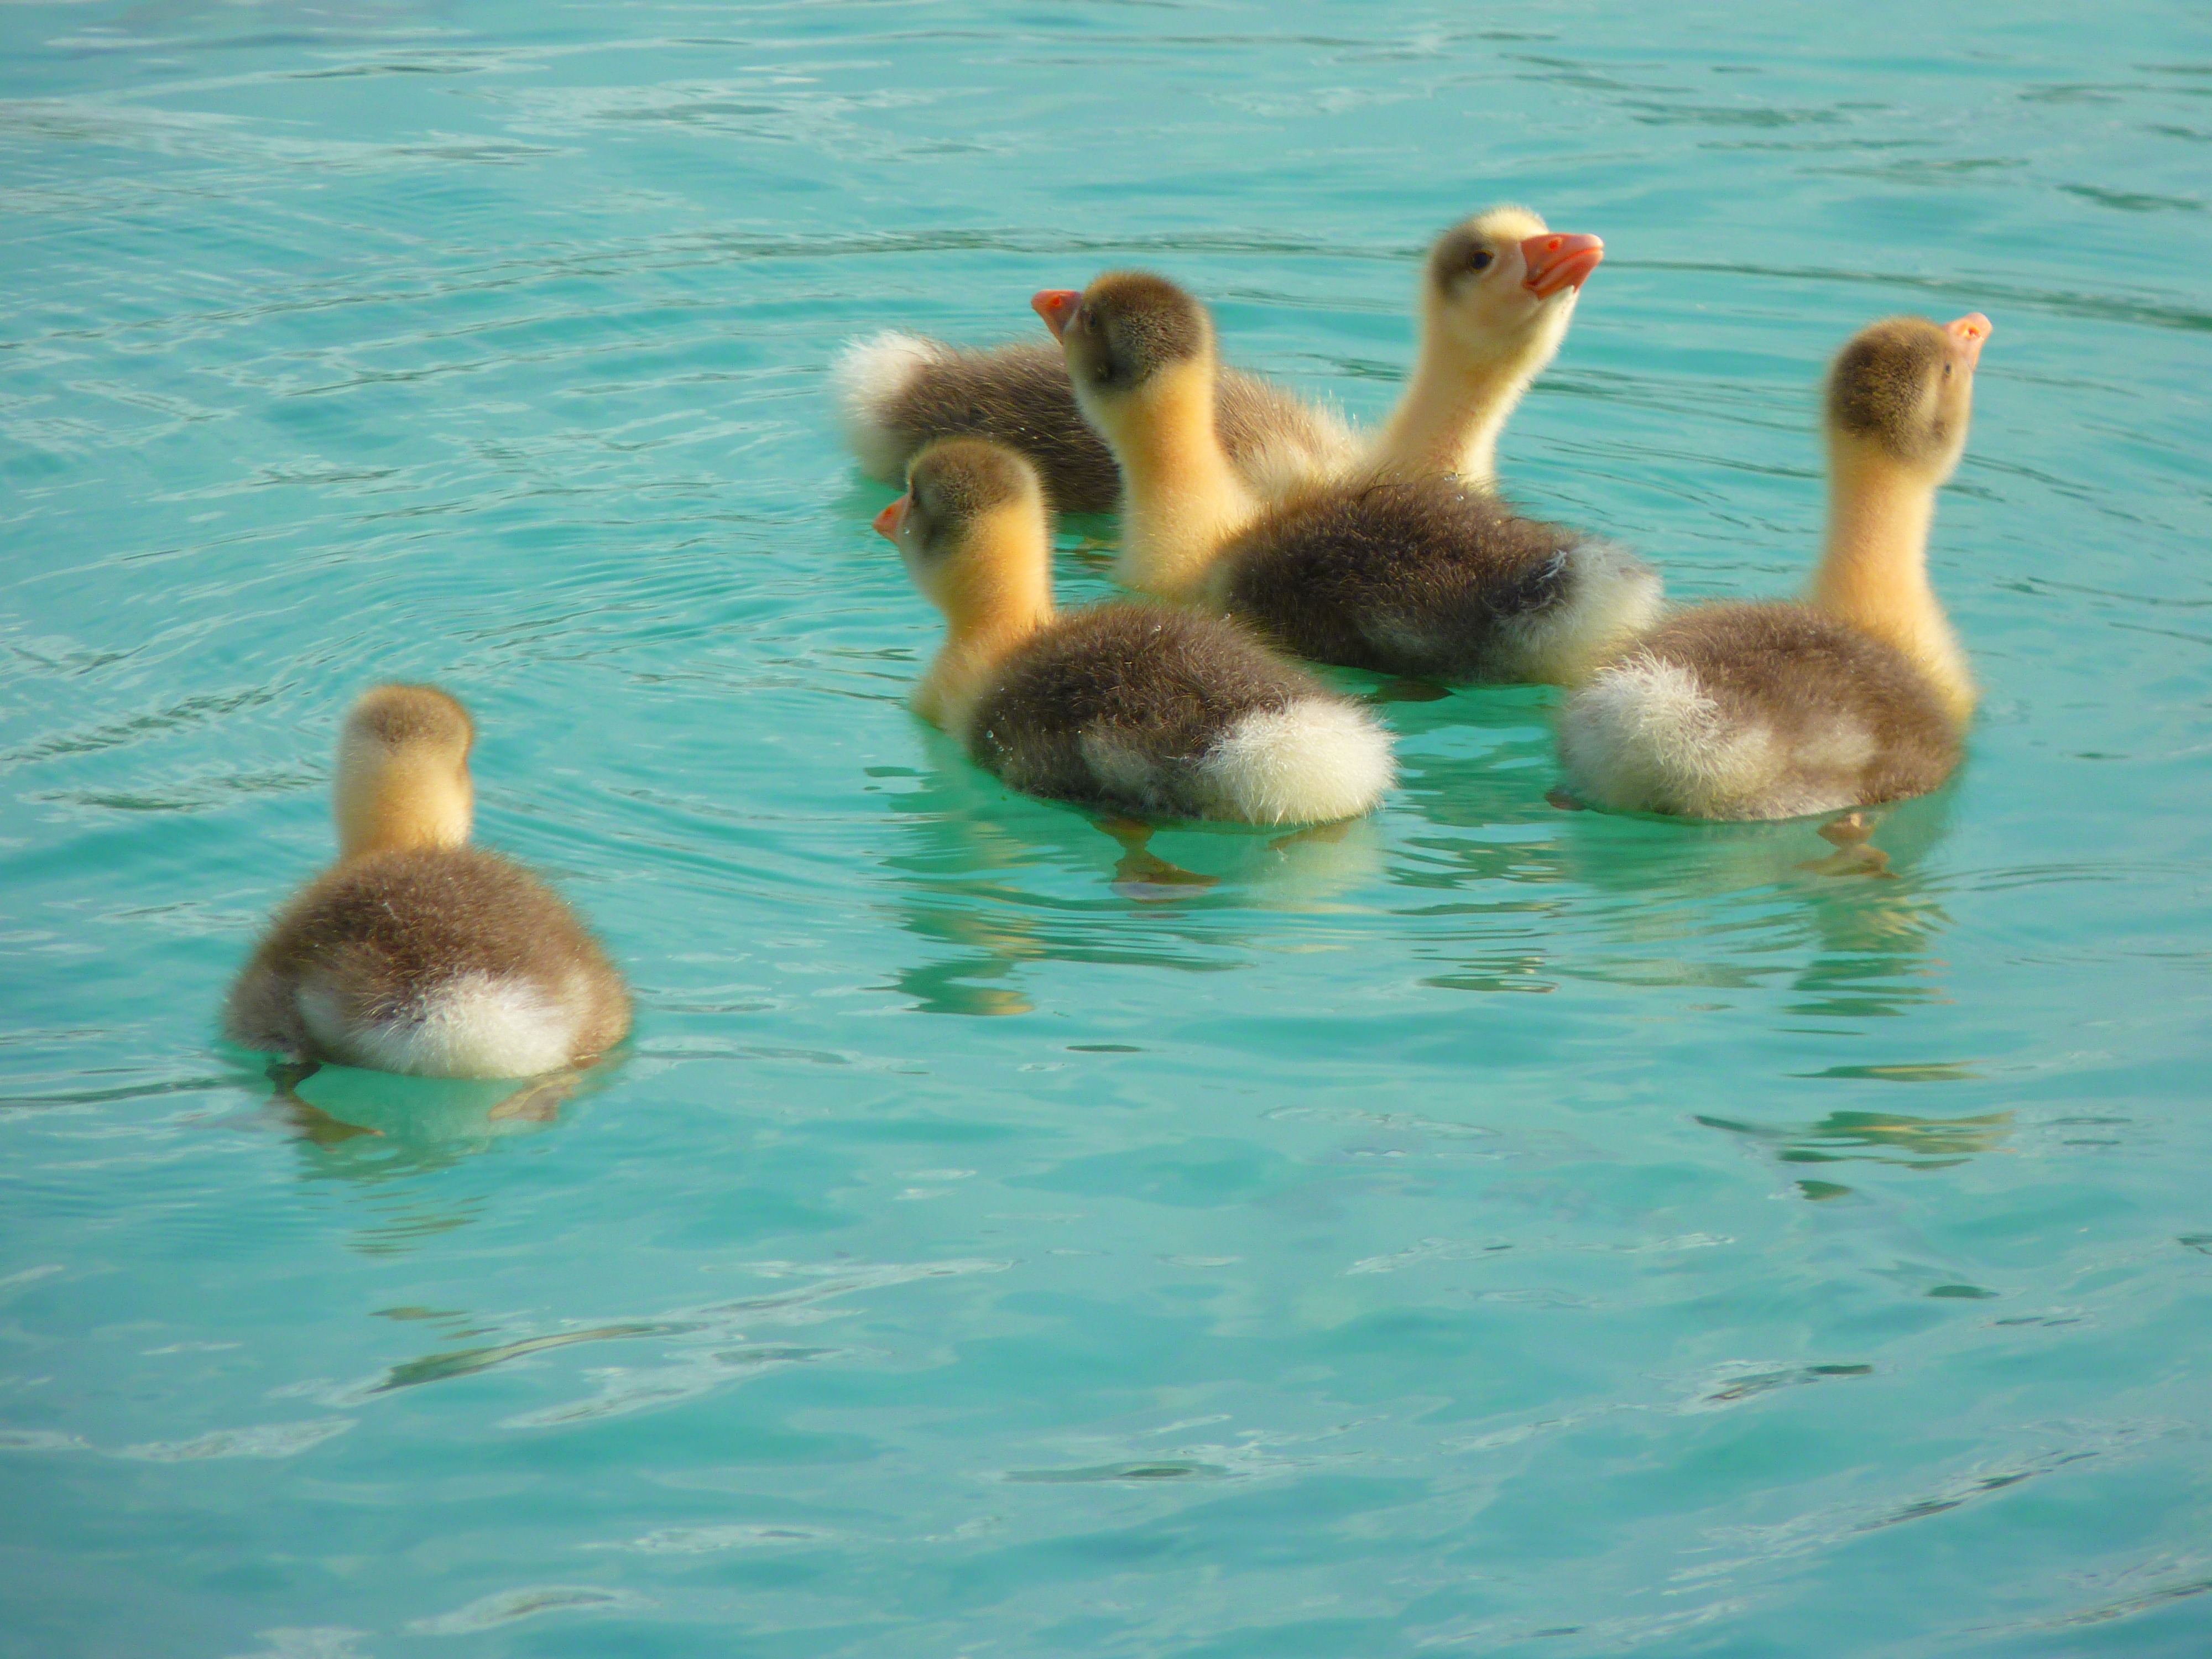
water, bird, swim, chicken, duck, animals, goose, vertebrate, waterfowl, water bird, gaensekuecken, ducks geese and swans